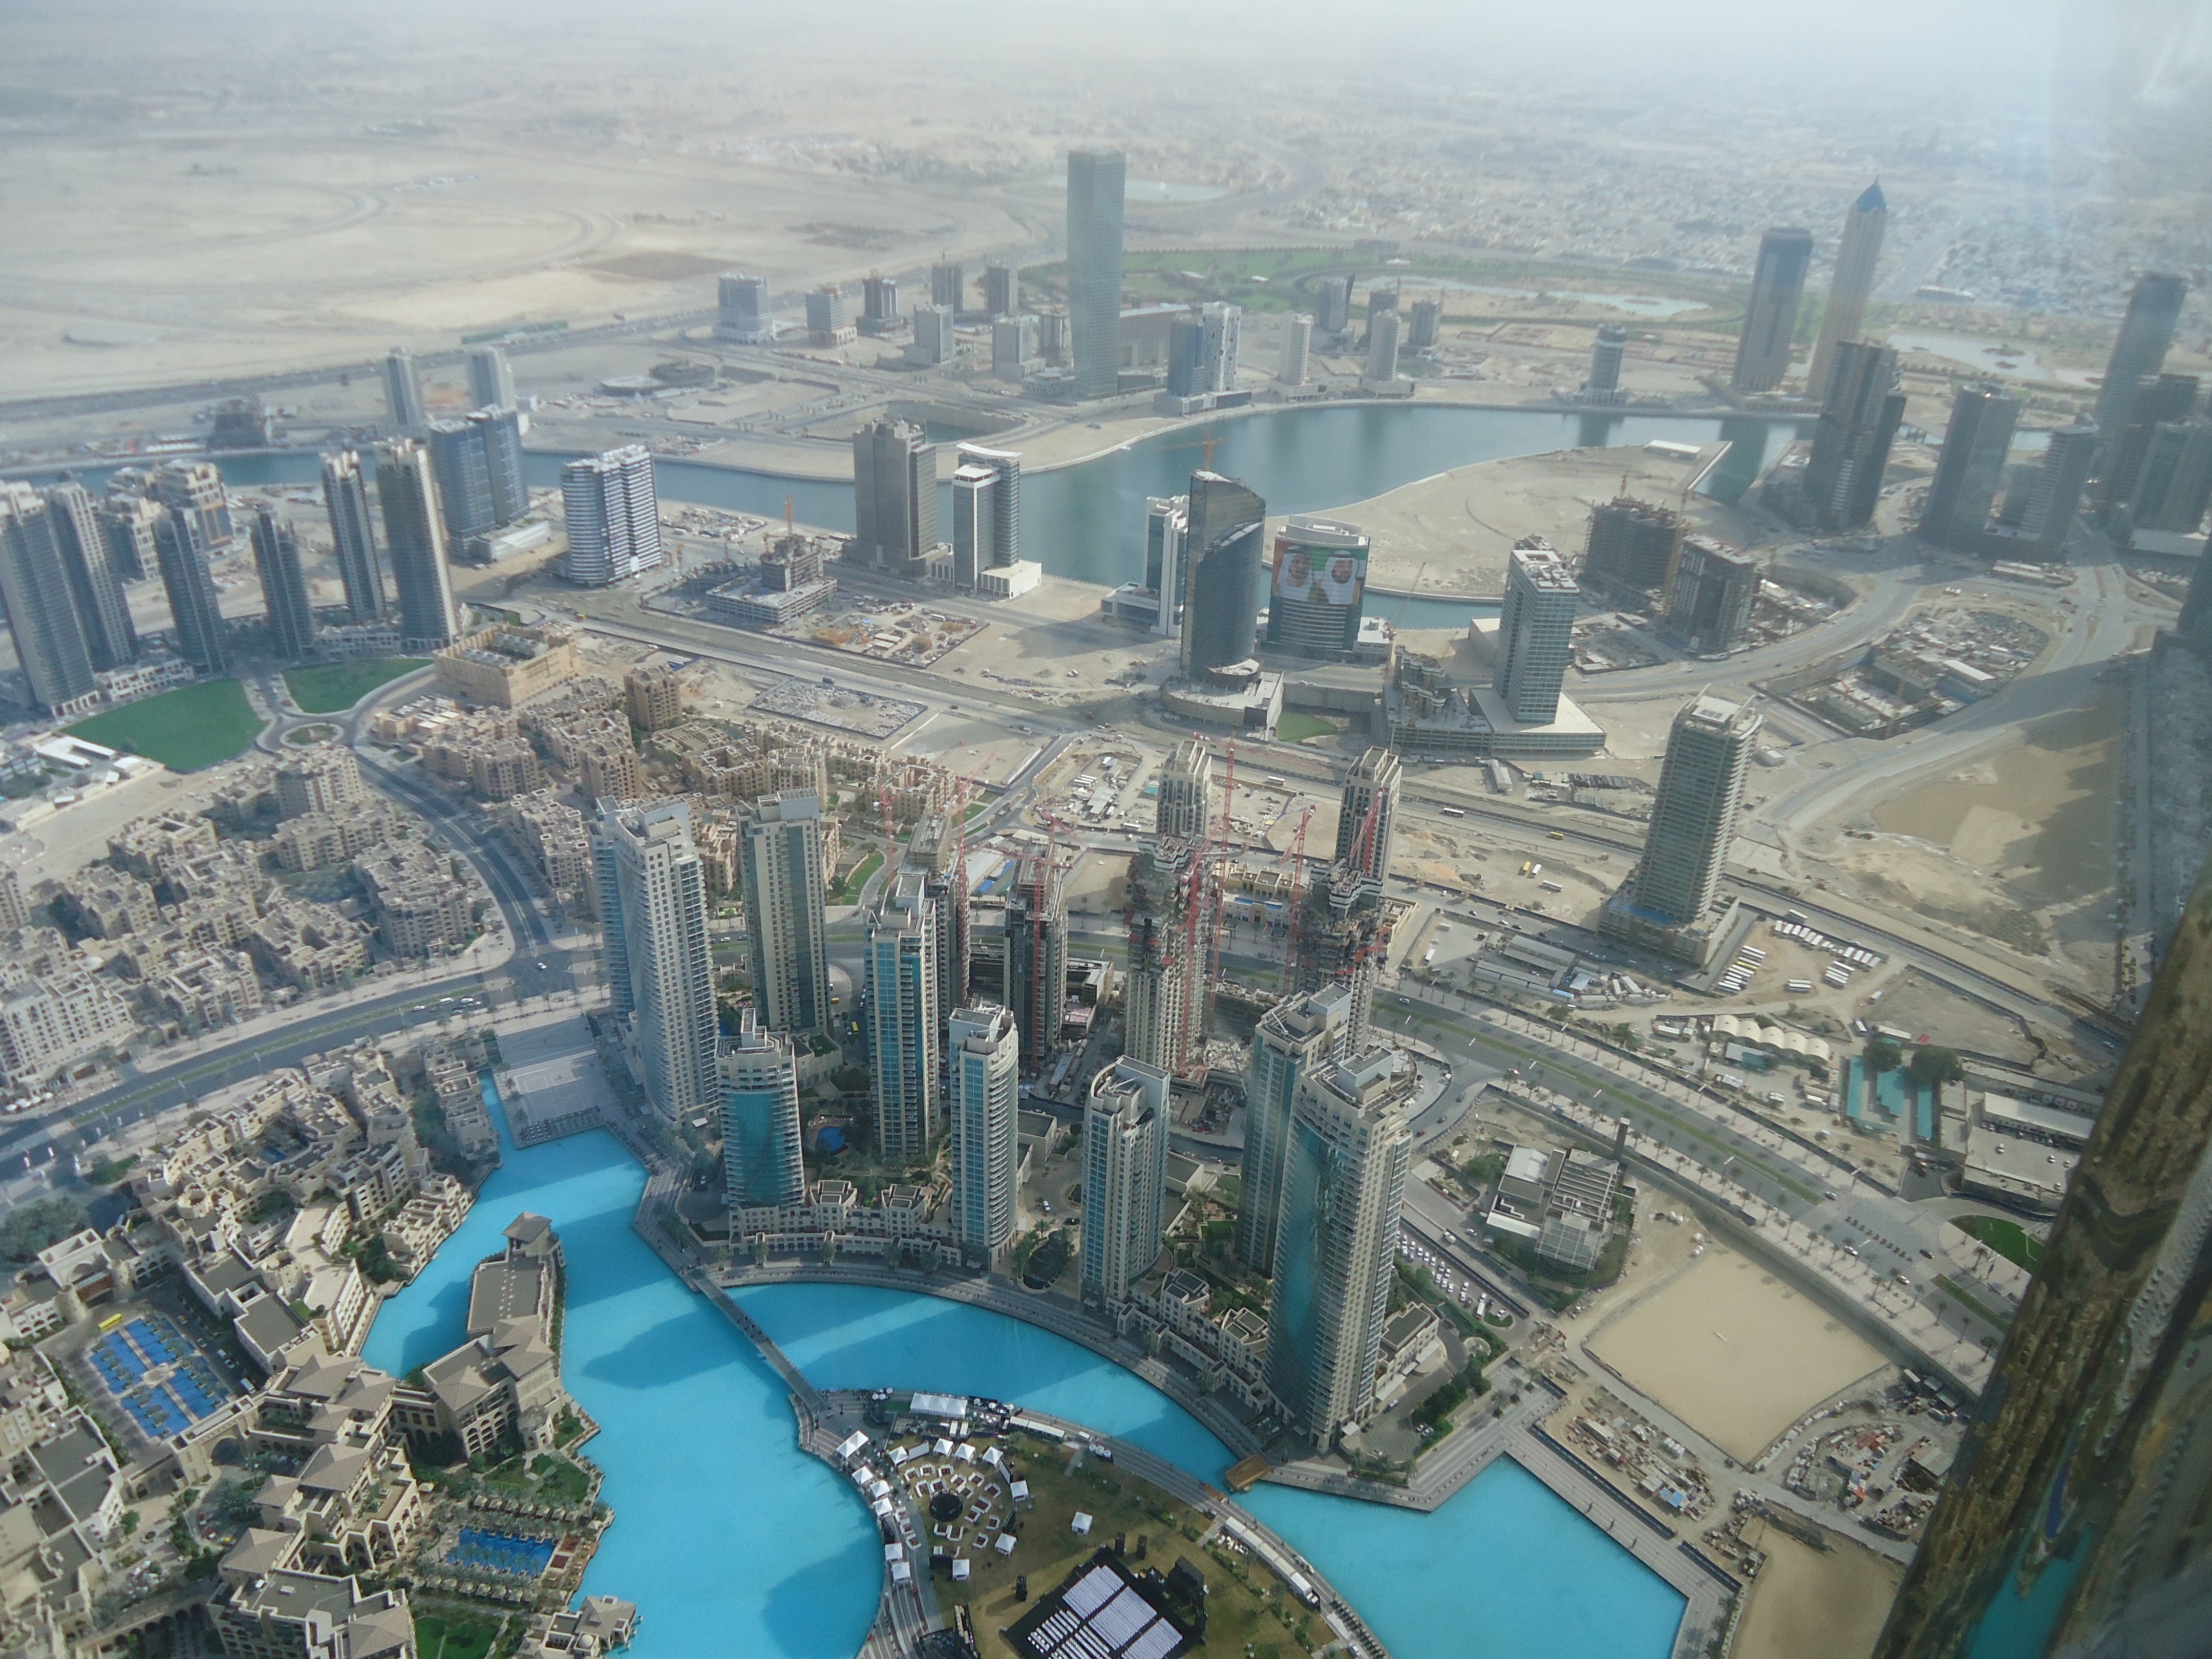
structure, skyline, photography, city, skyscraper, cityscape, downtown, tower, dubai, landmark, tower block, metropolis, bird's eye view, aerial photography, burg khalifa, 122 floor, urban area, urban design, residential area, atmosphere of earth, metropolitan area